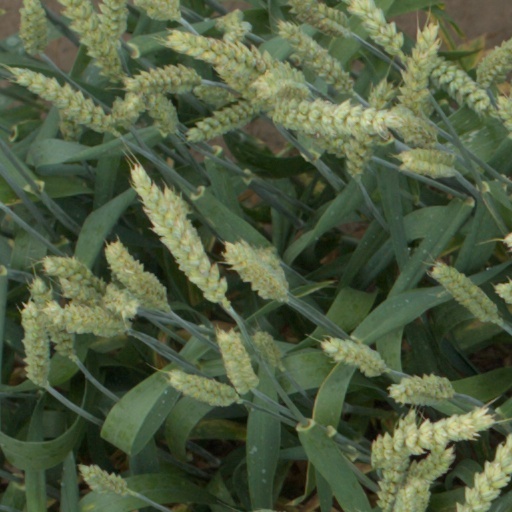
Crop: wheat